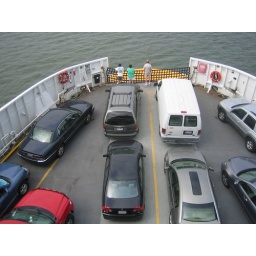
that's my black car in the middle